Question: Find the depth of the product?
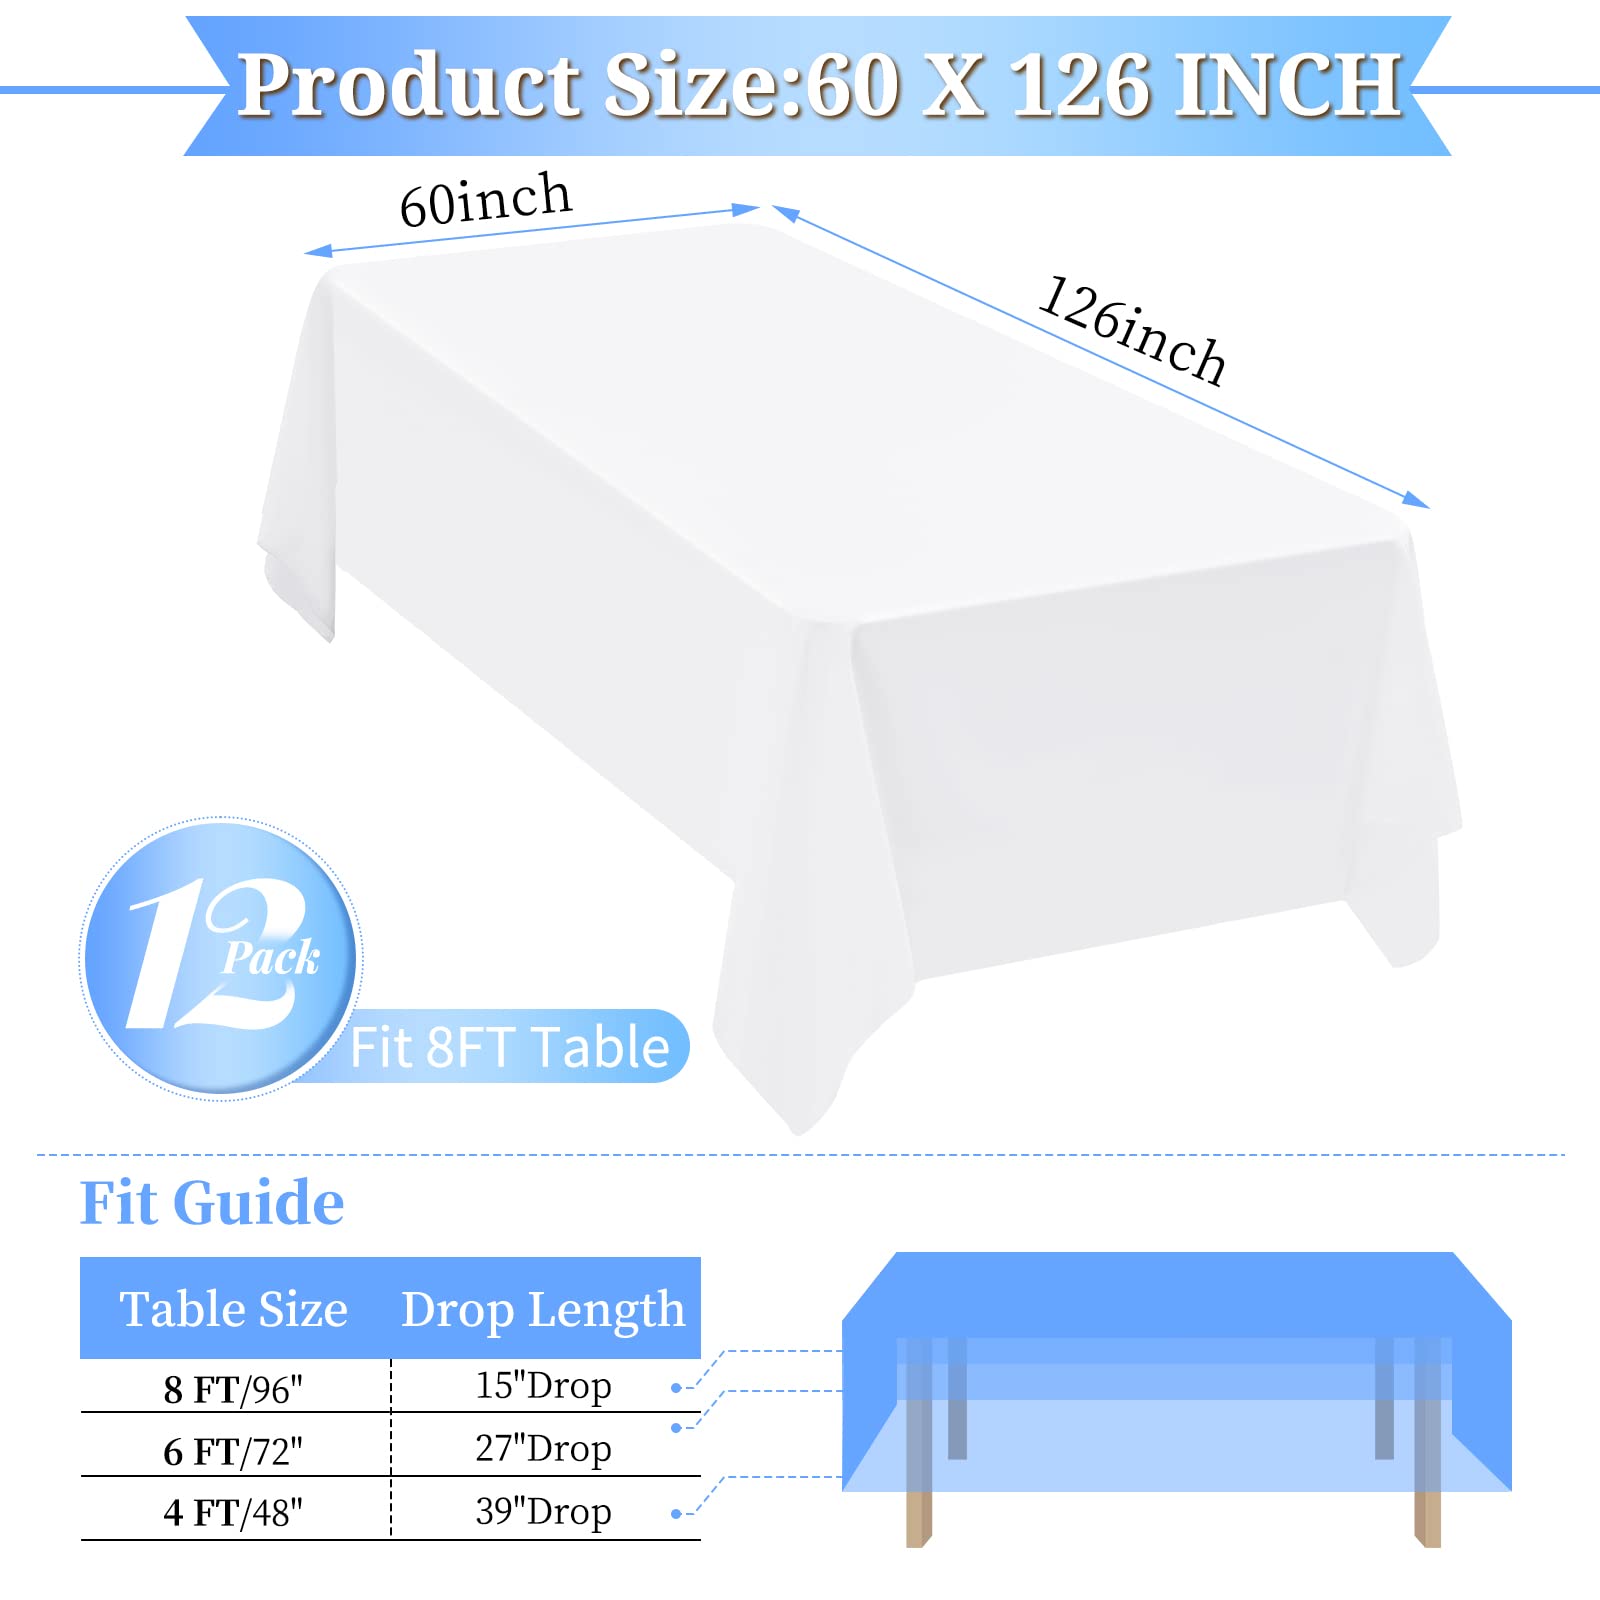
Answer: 126.0 inch